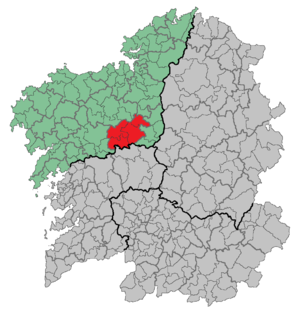
Arzúa est une comarque de la province de La Corogne en Galice. Arzúa est le chef-lieu de la comarque.